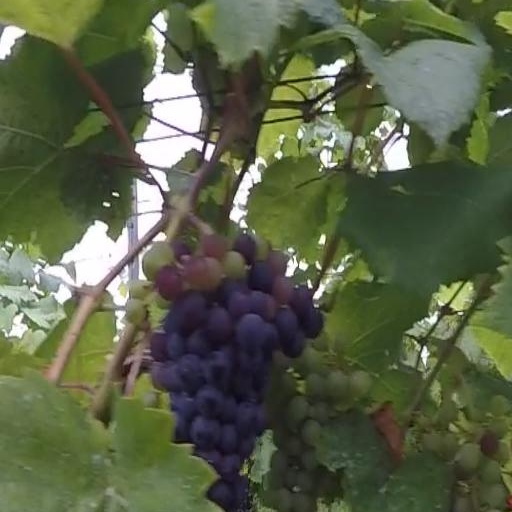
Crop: grape